Vasilios Kotronias

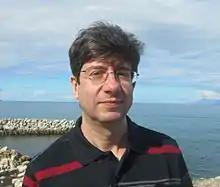
Kotronias in 2014

Vasilios Kotronias (first name sometimes spelled "Vassilios"; born 25 August 1964) is a Greek chess player and writer. He is a ten-time Greek champion (1986, 1987, 1988, 1990, 1991, 1992, 1994, 2006, 2010, 2014). Kotronias was awarded the titles of International Master in 1986 and Grandmaster in 1990 by FIDE. He was the first Greek chess player to become a Grandmaster.